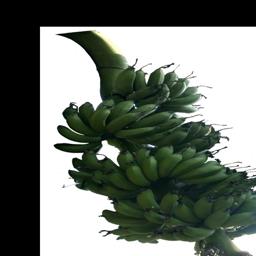
Label: MALBHOG FRUIT